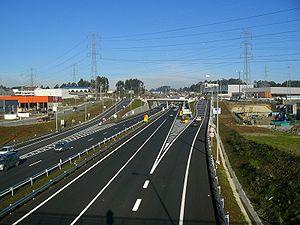
L'autoroute portugaise A41 également appelée CREP est une autoroute qui contourne par l'est toute l'agglomération de Porto.
Alfena est une ville portugaise comprenant 22 300 habitants.